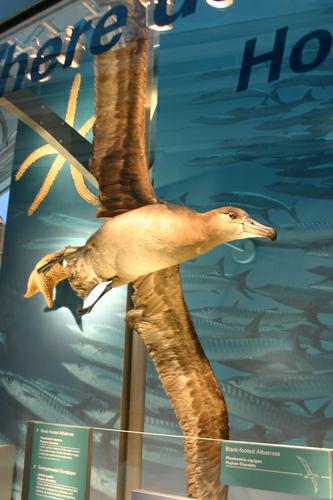
A photo of a black footed albatross